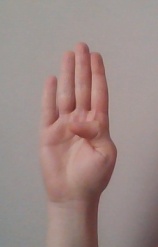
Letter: kaaf